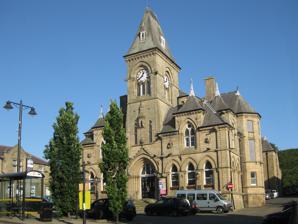
Building: Yeadon Town Hall
Country: United Kingdom
Year built: 1880
Municipal building in Yeadon, West Yorkshire, England Yeadon Town Hall Yeadon Town Hall in June 2018 Location Yeadon Coordinates 53°51′58″N 1°41′06″W / 53.8662°N 1.6849°W / 53.8662; -1.6849 Built 1880 Architect William Hill Architectural style(s) French Gothic Website yeadontownhall .co .uk Listed Building – Grade II Designated 7 April 1988 Reference no. 1204098 Shown in West Yorkshire Yeadon Town Hall is a municipal building in Yeadon , West Yorkshire , England. It is Grade II listed . History In the early 19th century the local board of health held its meetings in the old school in what is now Town Hall Square. Meanwhile the local Mechanics Institute used the lecture hall on the High Street for its meetings. After both the old school and the lecture hall became inadequate for meetings, the local board and the Mechanics Institute decides to join together in an initiative to commission a proper town hall. The site selected had previously be owned by a cloth merchant, William Starkey. Following a competition with more than 200 entries, and with a budget of £5,000, William Hill was chosen to design the building in the French Gothic style . The foundation stone for the new building was laid on 10 May 1879. It was built by the local builder, Richard Hogg, with two storeys and a two-stage clock tower at the centre of the main frontage. ( Potts of Leeds supplied the large hour-striking clock for the tower; the clock and bell were paid for by Joseph and Ann Peate, of Nunroyd, Guiseley , to serve as a memorial to their twelve-year-old son who had died in December 1879.) Inside, the design featured offices on the ground floor and an assembly hall on the first floor. It was officially opened by the banker and politician, William Beckett-Denison , on 26 June 1880. The town hall was the headquarters of Yeadon Urban District Council but ceased to be the local seat of government when the enlarged Aireborough Urban District Council was formed, with its headquarters at Micklefield House in Rawdon , in 1937. The town hall continued to be used as a public venue and concert performers included the contralto singer, Kathleen Ferrier , who made an appearance on 3 December 1944. After Aireborough Urban District Council was abolished in 1972, responsibility for the management of the building was transferred to Leeds City Council in 1974. In 1980 the television producer, Barney Colehan , led a week of festivities to celebrate the centenary of the original opening of the building. The building was used as a registrar's office in the Yorkshire Television programme The Beiderbecke Tapes in 1985. The main assembly hall, which seats up to 500 people, was renovated in 1999. On 1 April 2019, the management of the venue was taken over by local theatre producer, Jamie Hudson, who created a "Community Interest Company" in order to restore, refurbish and manage the building. Large portions of the building were refurbished and the theatre bar on the first floor was extensively restored. Following a public vote, the refurbished clock was given the name 'Peate's Clock' in memory of its original dedication. The town hall continues to host touring music and theatre shows although the highlight of the year is usually the Christmas Spectacular. In February 2022, it was announced that Yeadon Town Hall would receive the old organ console from Leeds Town Hall , after a 24 hour process to digitally sample the old organ of Leeds Town Hall. It is hoped that the organ will be playing in Yeadon Town Hall by December 2022. See also Listed buildings in Guiseley and Rawdon References Wikimedia Commons has media related to Yeadon Town Hall .